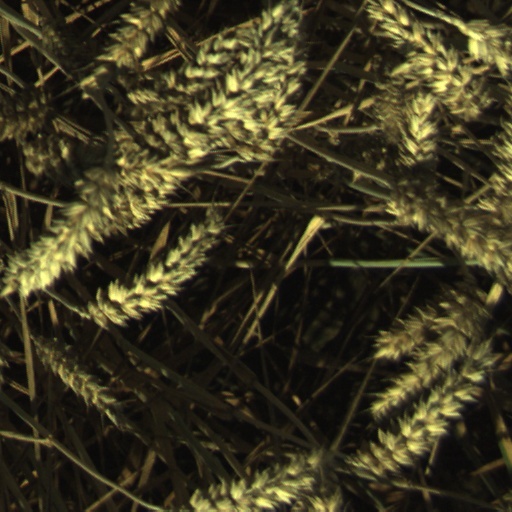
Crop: wheat